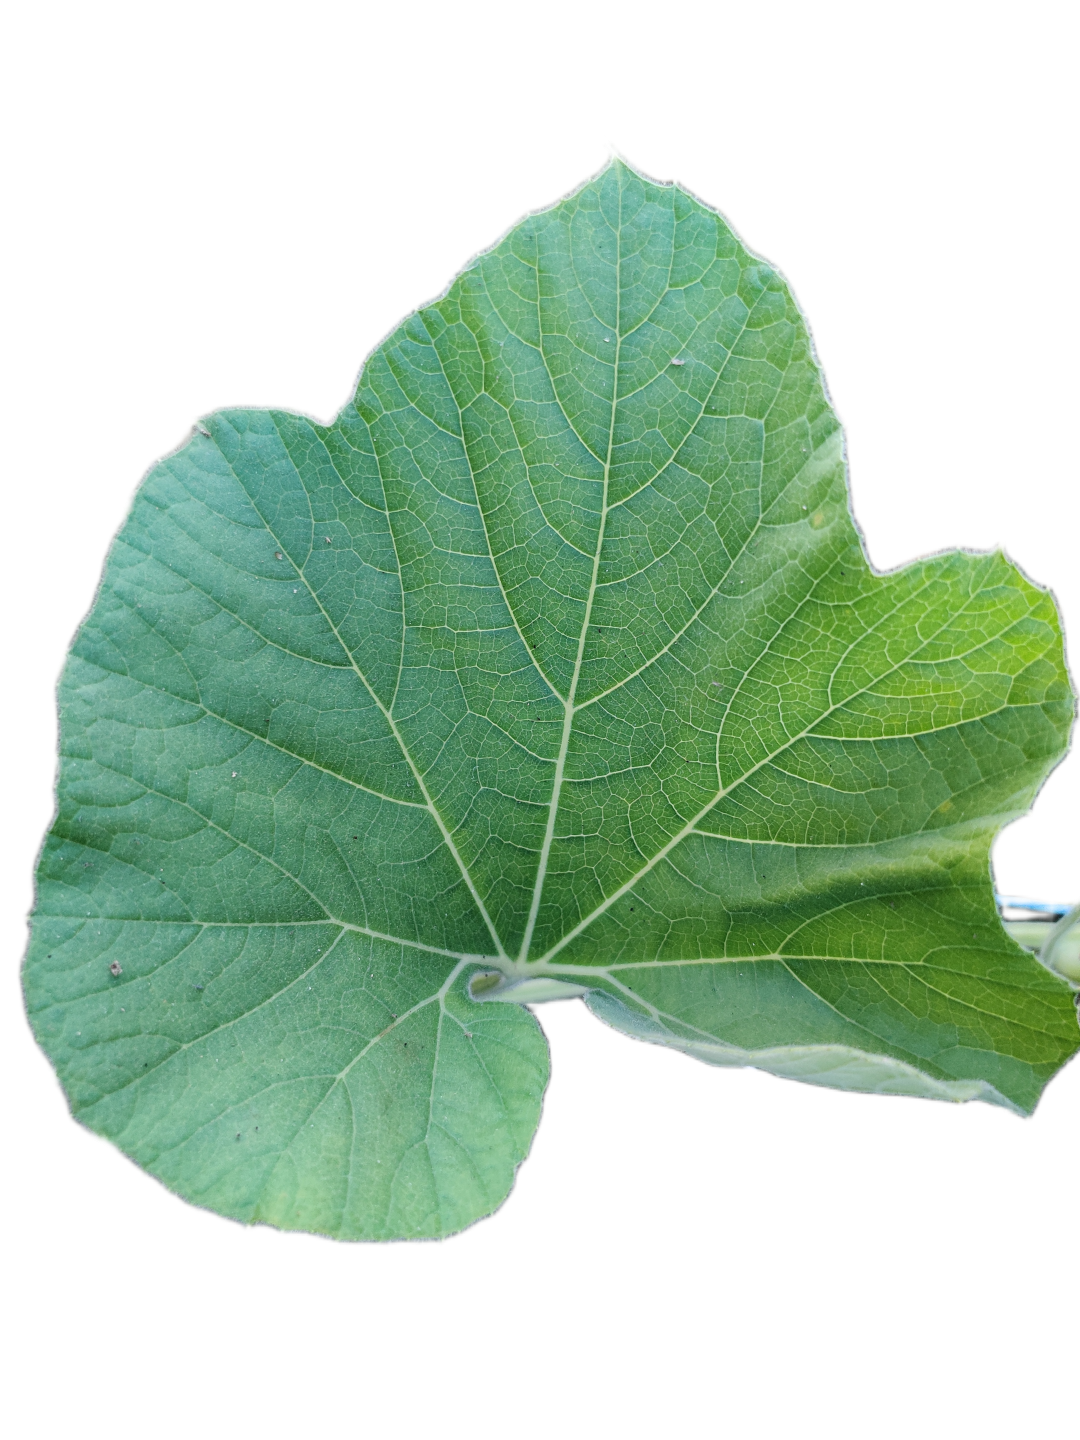
Crop: Bottle Gourd
Label: Healthy